Cañari

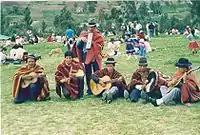
Cañari musicians

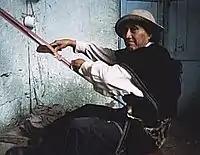
A Cañari weaver at his loom

The Cañari (in Kichwa: Kañari) are an indigenous ethnic group traditionally inhabiting the territory of the modern provinces of Azuay and Cañar in Ecuador. They are descended from the independent pre-Columbian tribal confederation of the same name. The historic people are particularly noted for their resistance against the Inca Empire. Eventually conquered by the Inca in the early 16th century shortly before the arrival of the Spanish, the Cañari later allied with the Spanish against the Inca. Today, the population of the Cañari, who include many mestizos, numbers in the thousands.